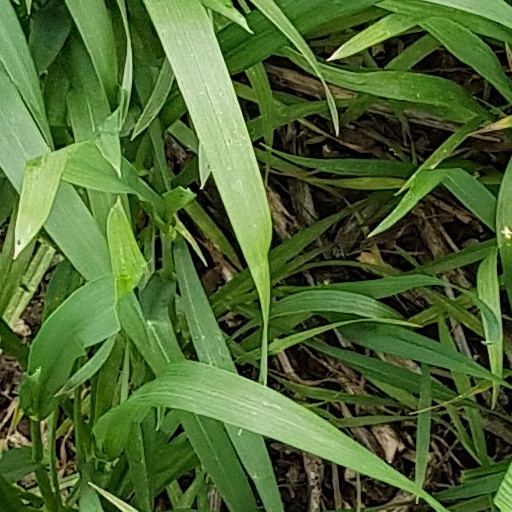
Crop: wheat